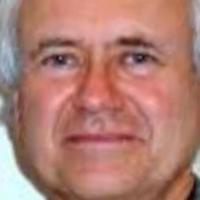
Age group: age 56-65